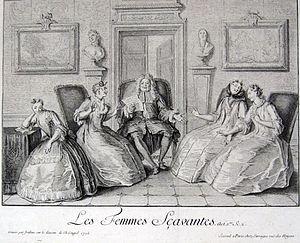
Jean-Baptiste Poquelin, dit Molière, est un comédien et dramaturge français, baptisé le 15 janvier 1622 à Paris, où il est mort le 17 février 1673.